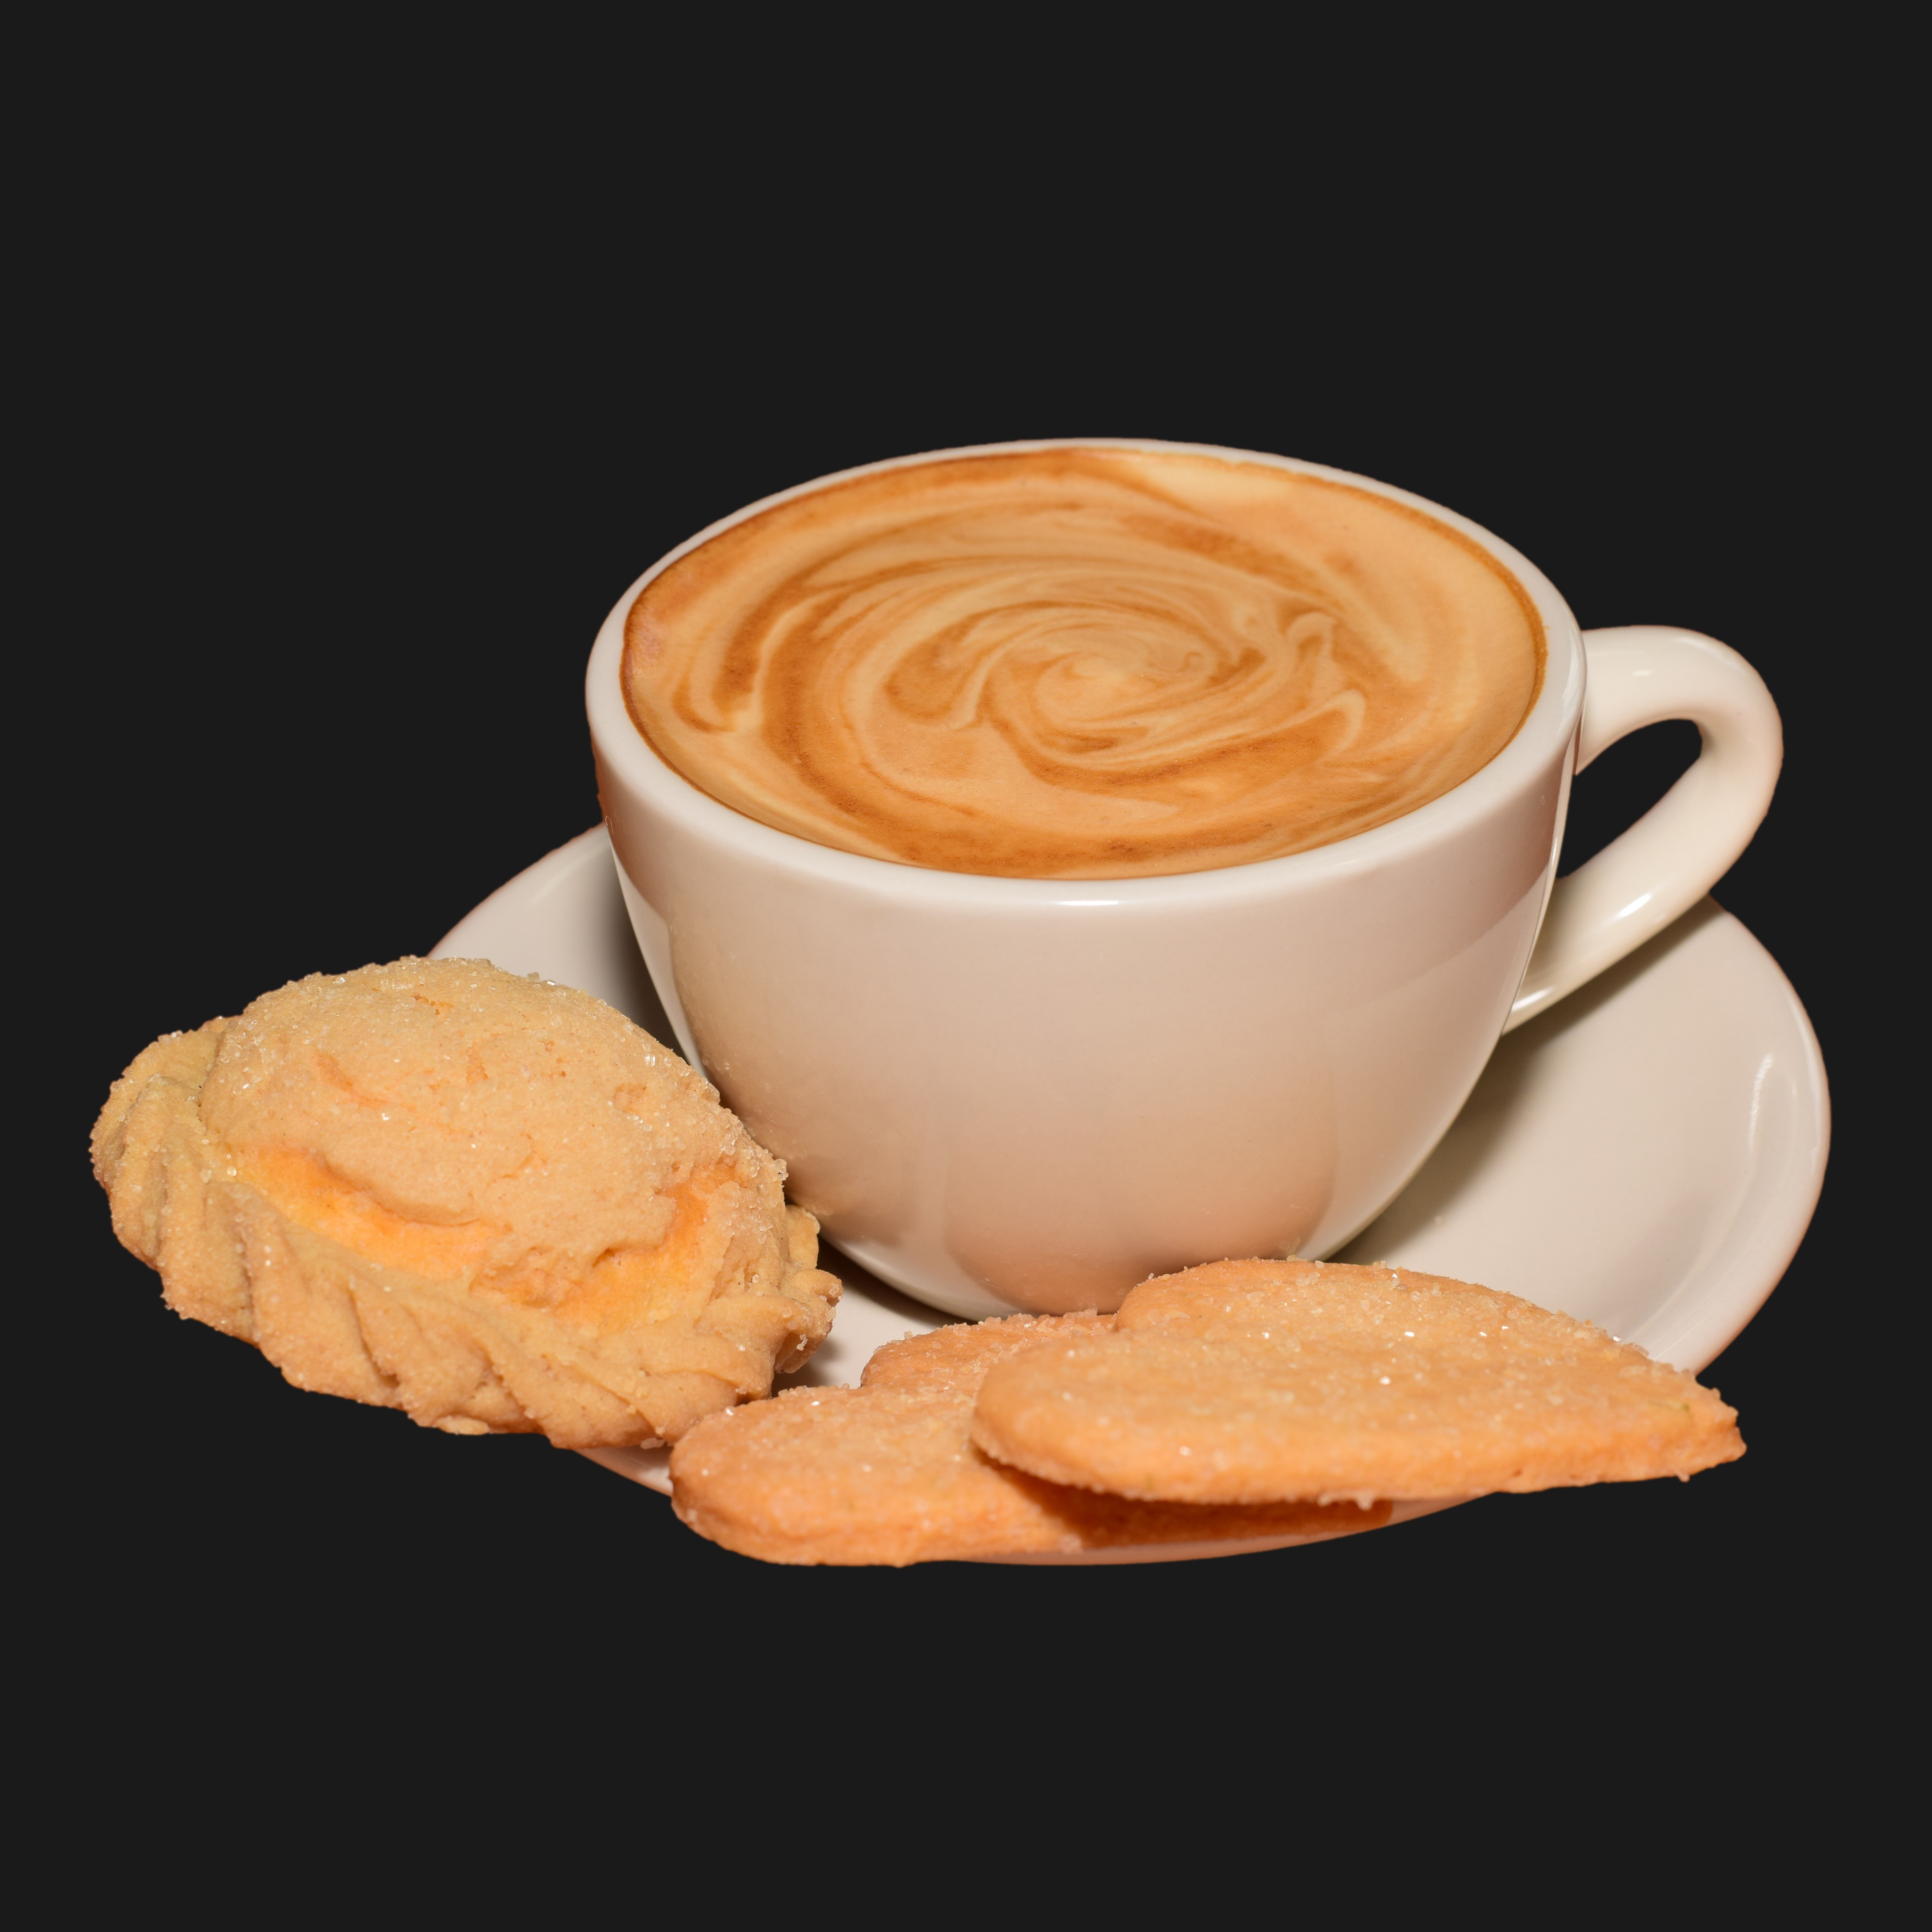
coffee, cup, latte, cappuccino, food, drink, espresso, coffee cup, pastries, hot drink, cookies, benefit from, coffee break, flavor, small cakes, coffee foam